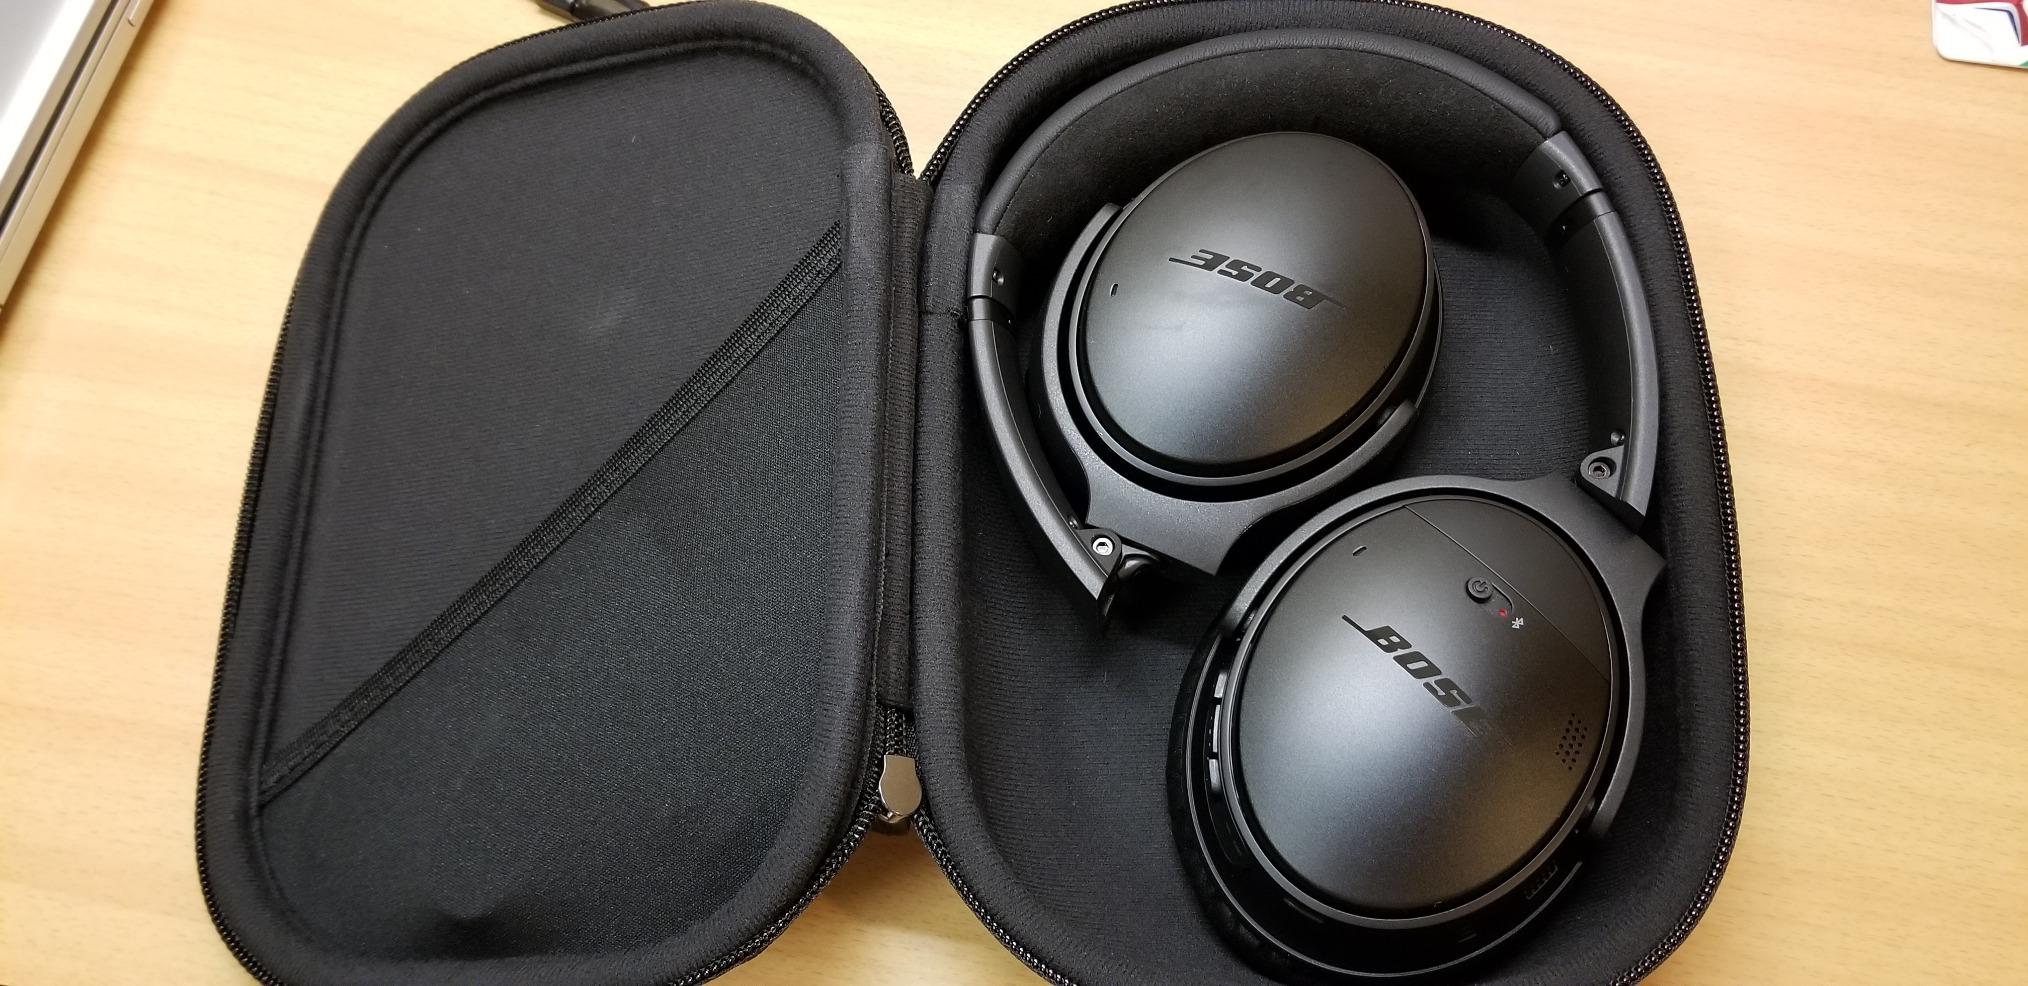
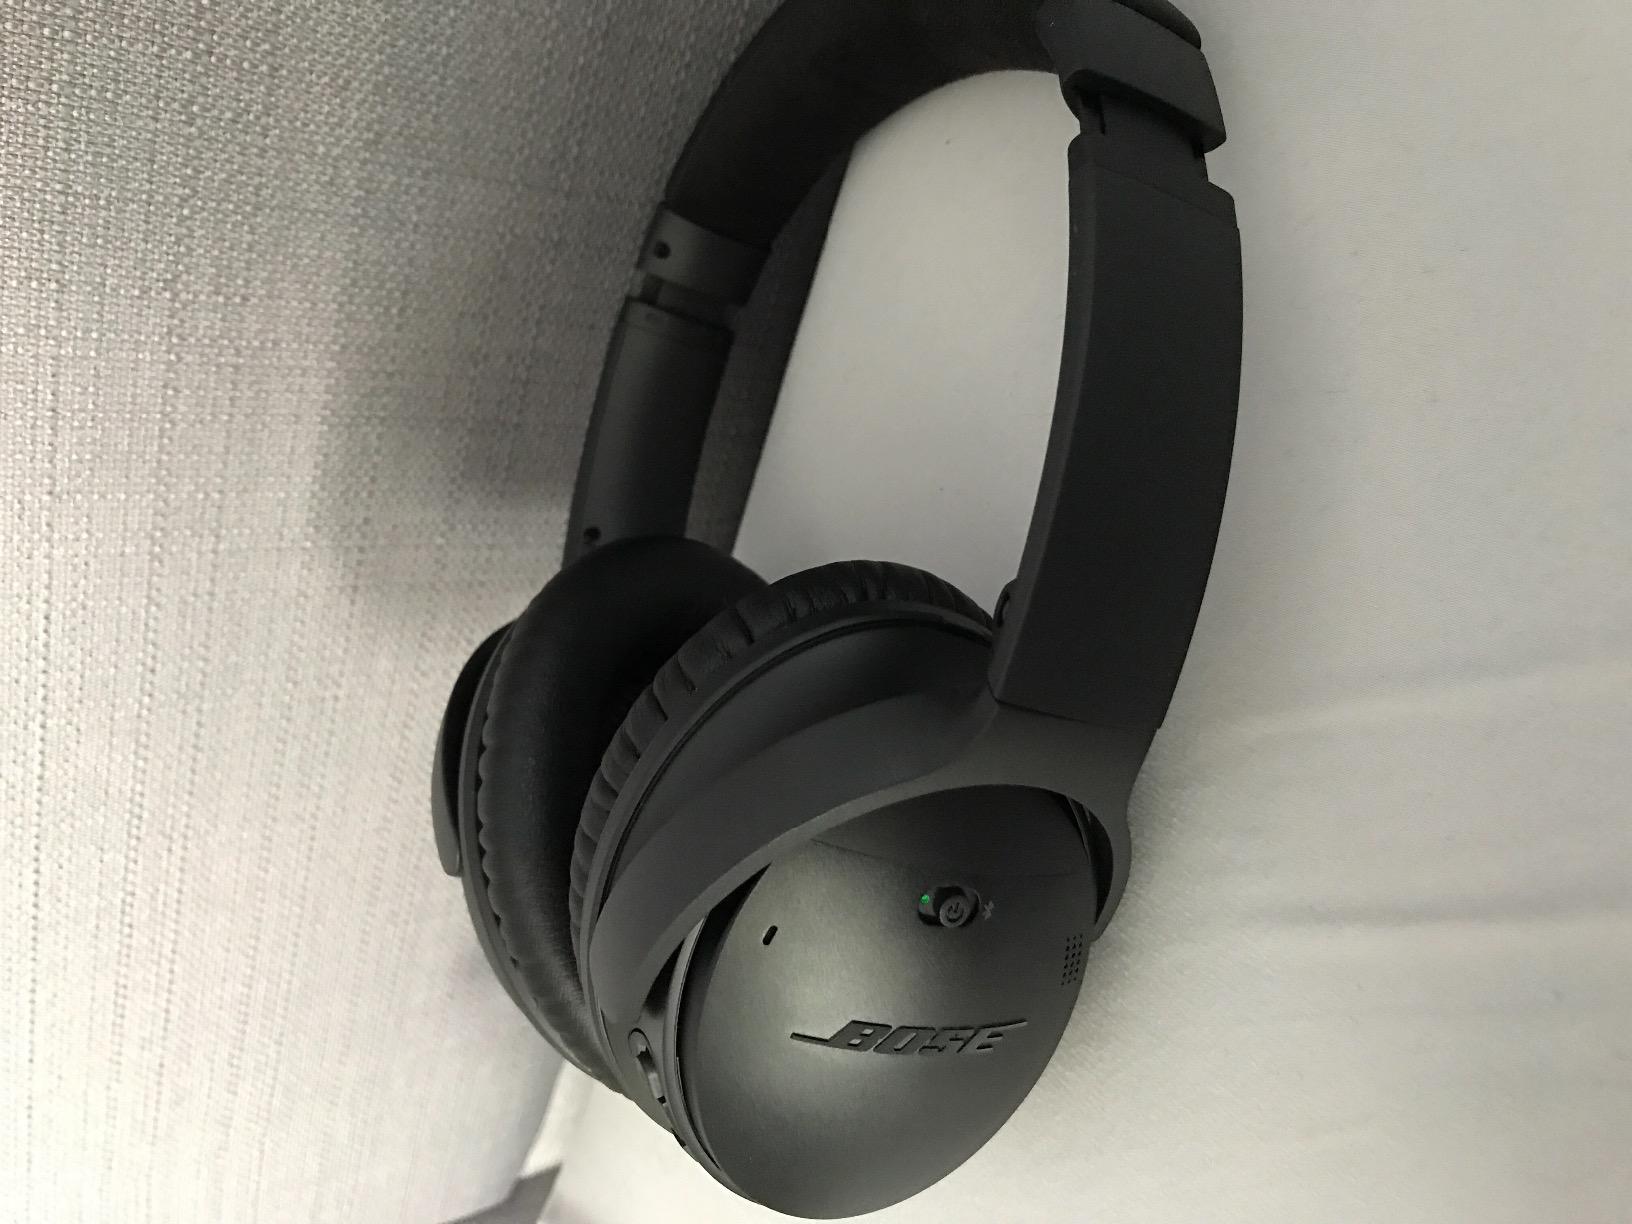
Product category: headphones
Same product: yes